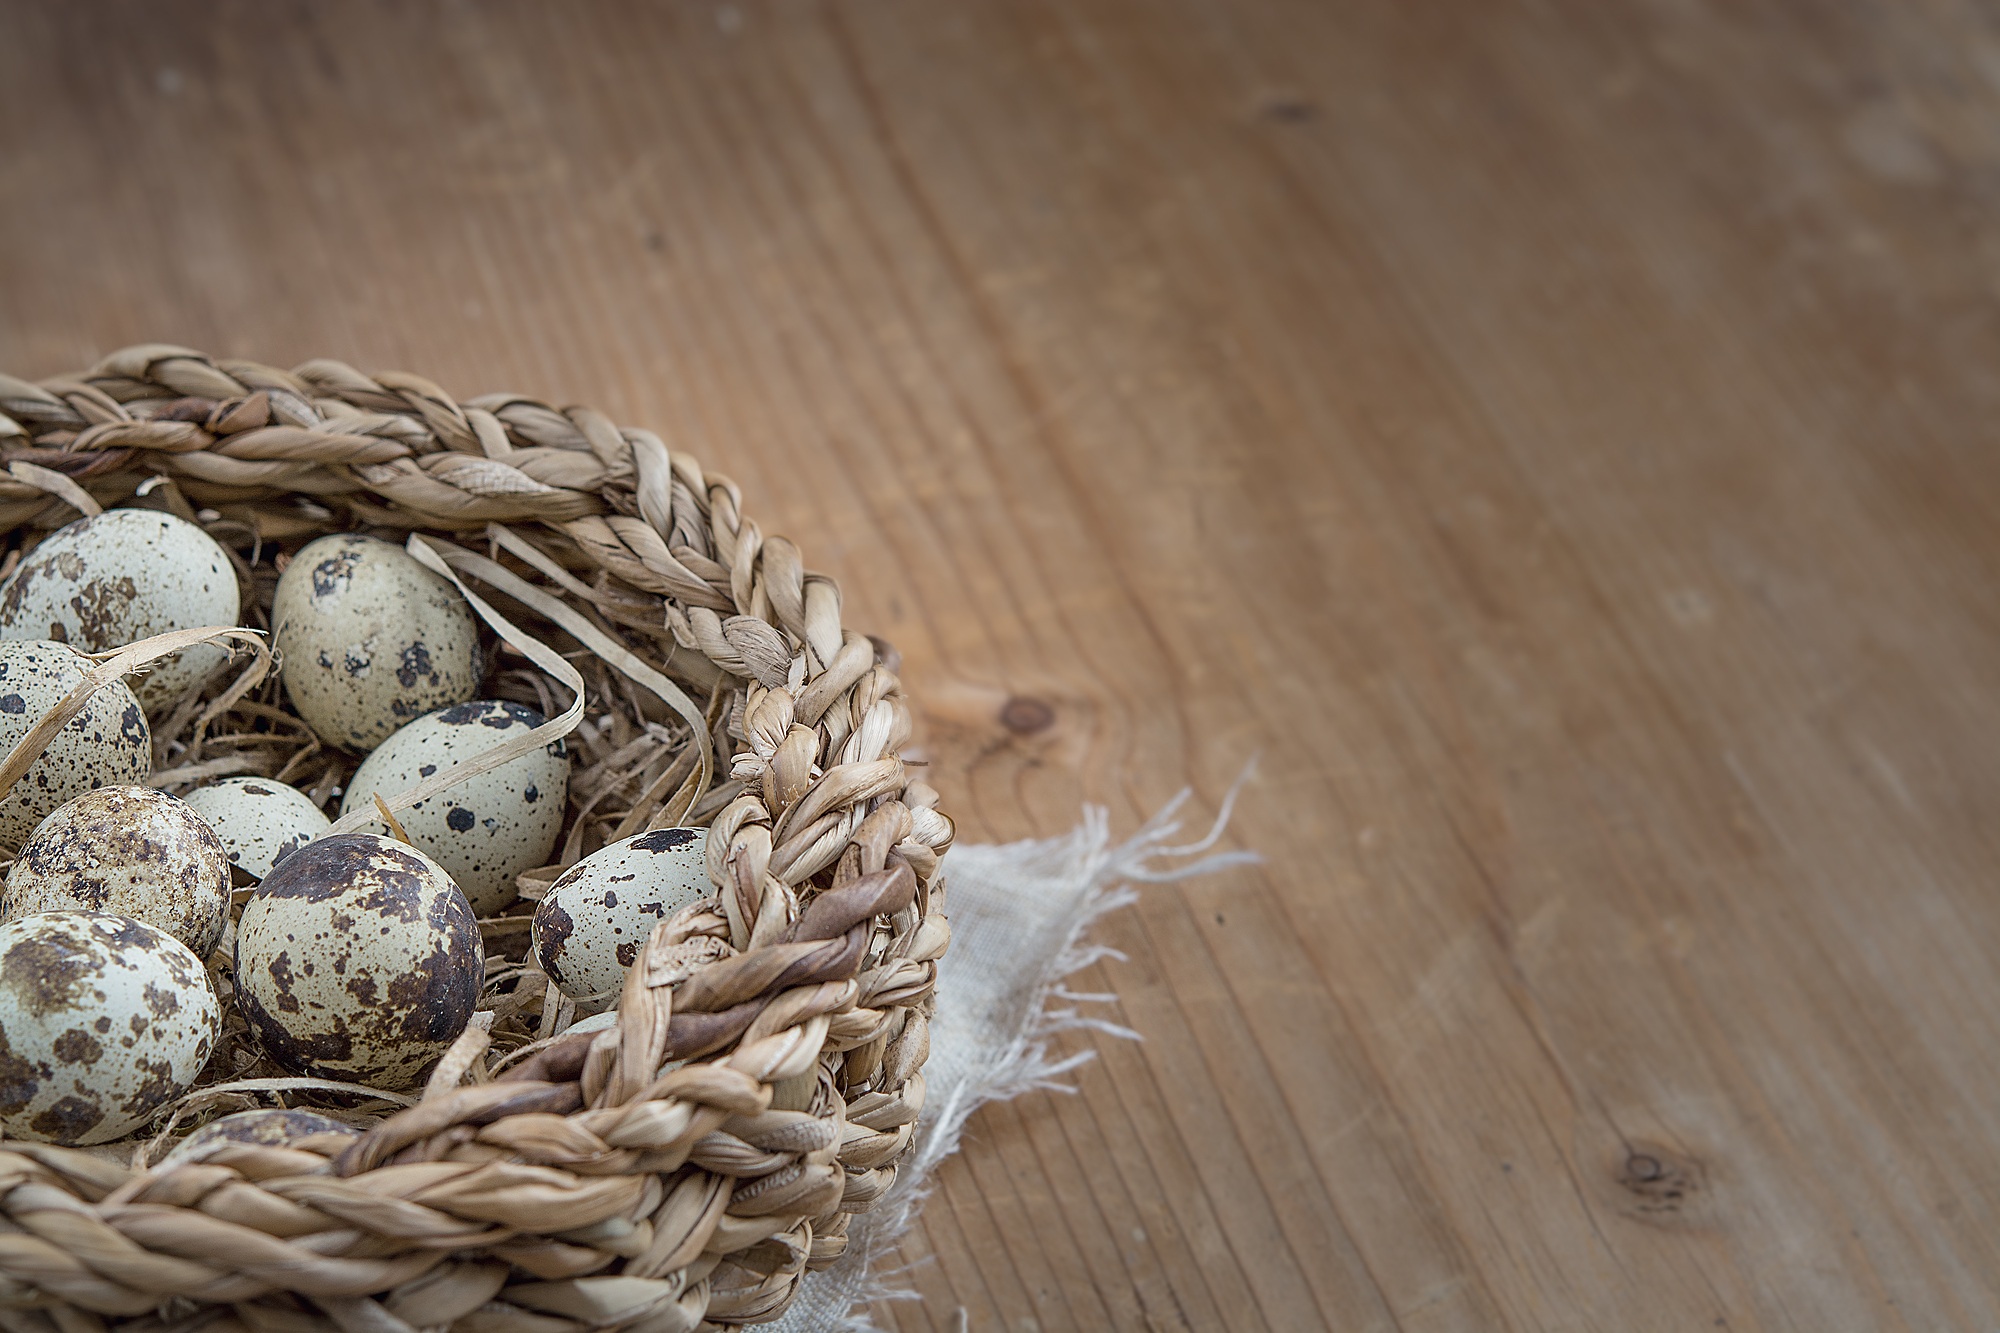
bird, wood, food, produce, small, basket, close, egg, negative space, natural product, text freedom, quail eggs, small eggs, grass family